South Coast Shipyard

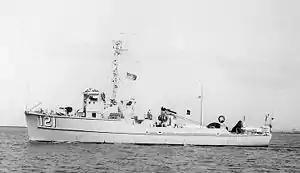
Adjutant-class minesweeper

South Coast Shipyard was a shipbuilding company in Newport Beach, California. To support the World War II demand for ships South Coast Shipyard built: minesweepers, Torpedo Boats, Submarine chasers, & Air-sea rescue boats. South Coast Shipyard was opened in 1938 by Walton Hubbard. After World War II the shipyard continued to build ships for the US Navy till 1955. The shipyard was located at 2300 Newport Boulevard, Newport Beach, California. The shipyard closed in 1963.